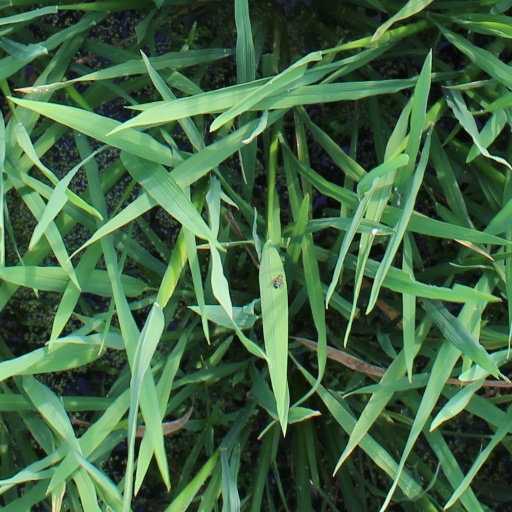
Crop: rice